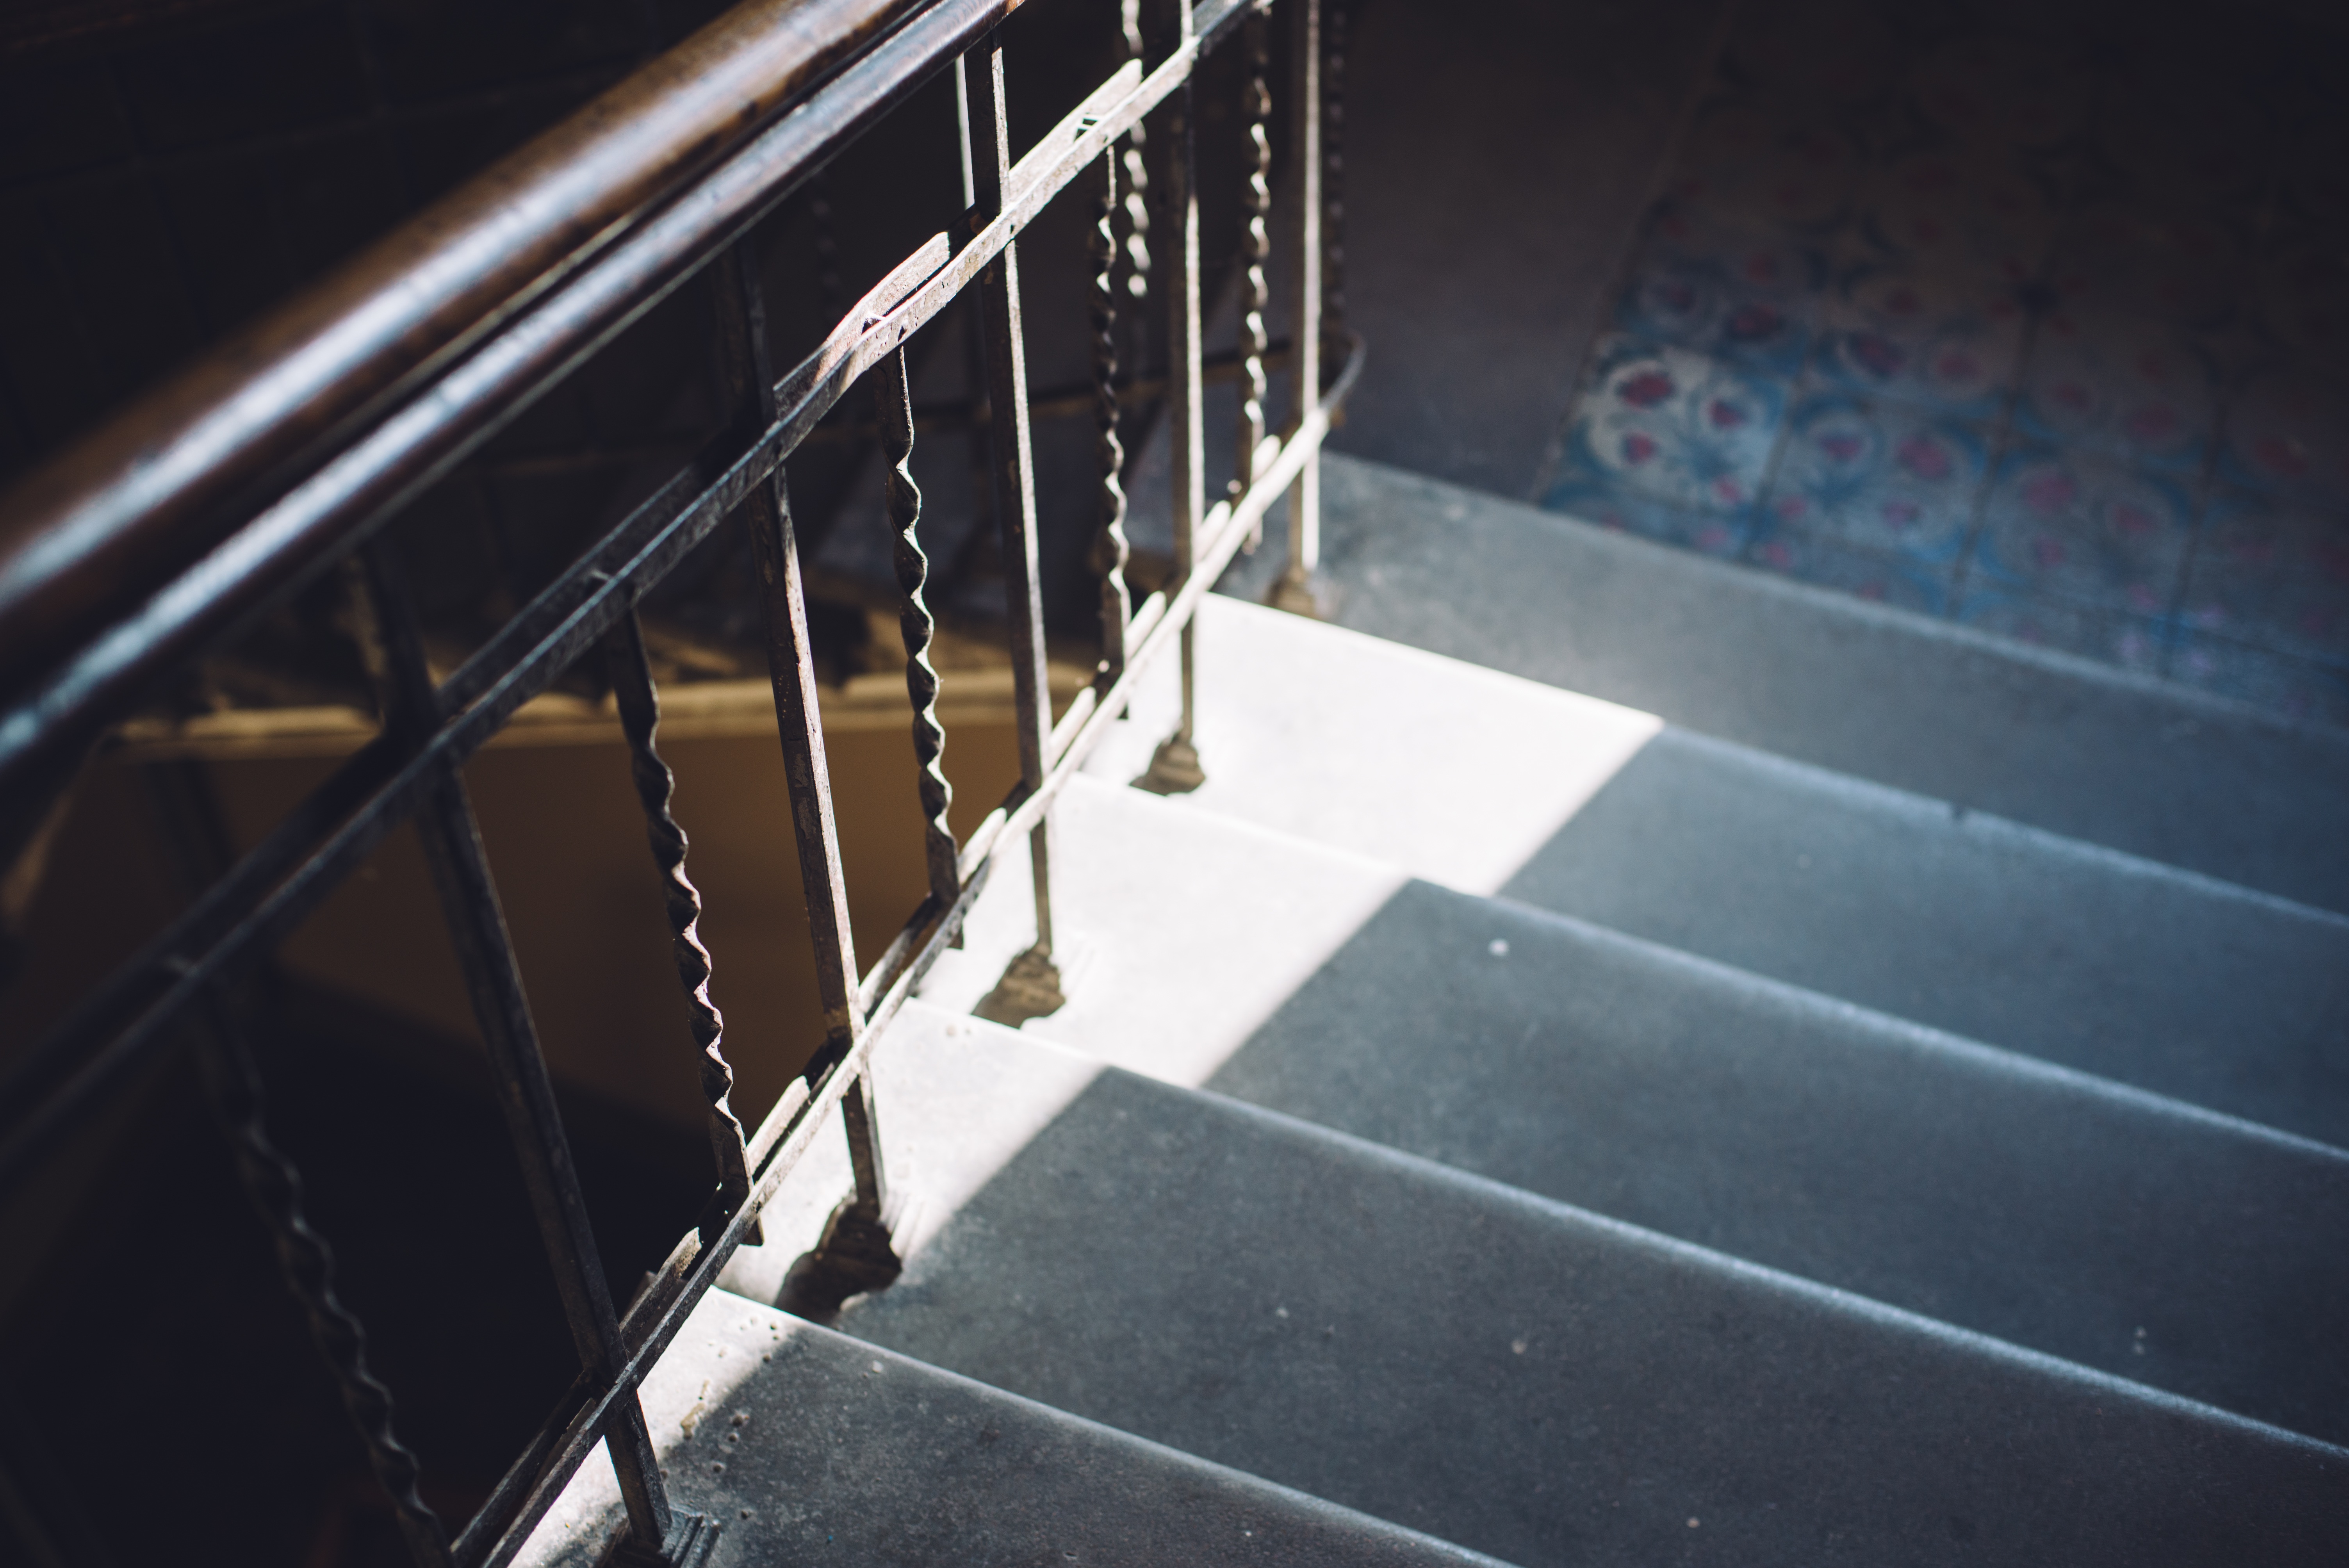
light, floor, glass, darkness, black, handrail, stairs, shape, flooring, automotive exterior